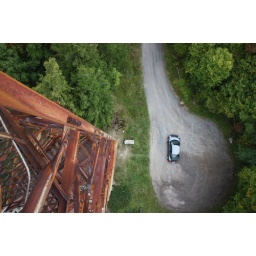
100ft fire tower near our bed &amp;amp; breakfast...not for the acrophobic!